Tramcar (Wildwood, New Jersey)

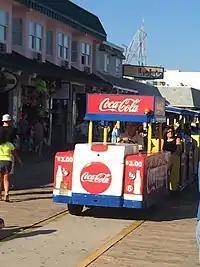
The Tramcar during the daytime featuring an advertisement for Coca-Cola

The Tramcar is colored yellow and blue, though sometimes contains other colors due to advertisements. It is well known for the phrase "Watch the tramcar, please," a pre-recorded alert voiced by local Floss Stingel in 1971 to clear the tramcar's path. The tramcar fare was $4.00 in 2022, but was increased 25% for the 2023 season to $5.00.